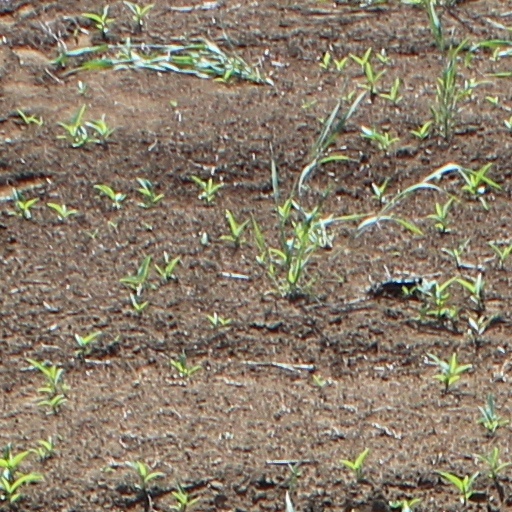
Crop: wheat